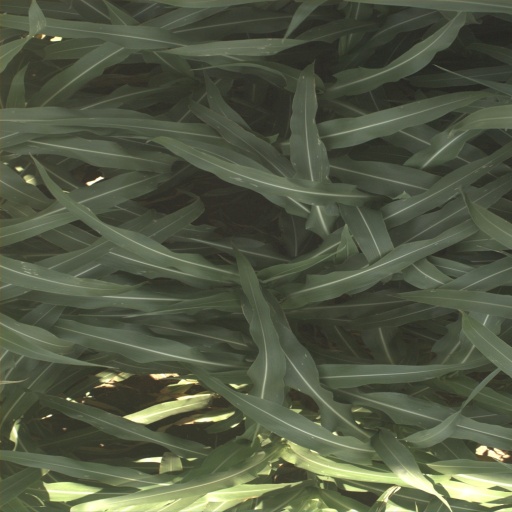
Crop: sorghum